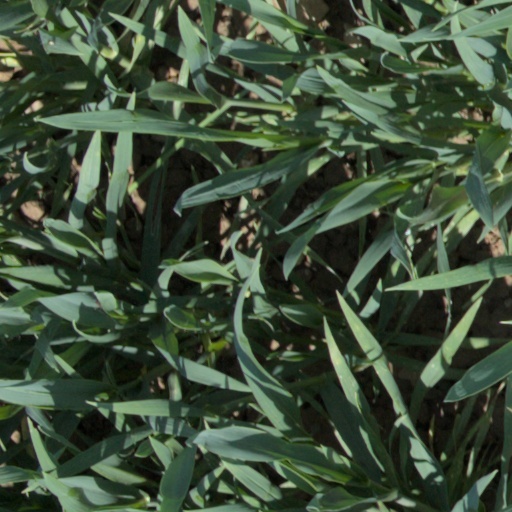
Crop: wheat